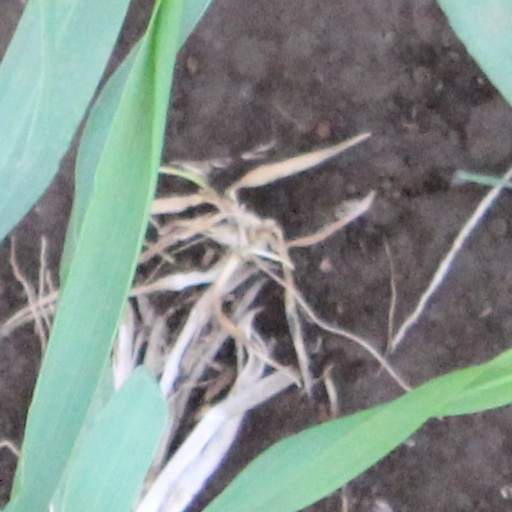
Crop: wheat